Percheron (series)

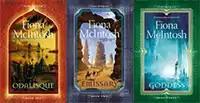
First edition covers.

Percheron is a fantasy trilogy first released in 2005 by Australian fantasy author Fiona McIntosh. The story takes place in the exotic "Percheron" where the gods are once again arising to do battle for the future. Thrust into the centre of this epic battle is Lazar, and his beloved Ana.